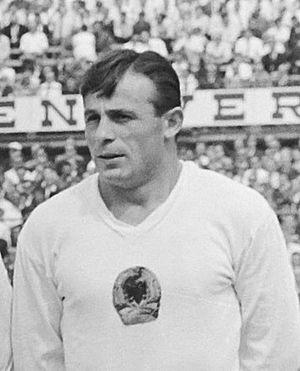
Panajot Pano est un joueur de football albanais.